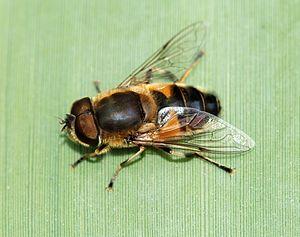
Une éristale (Eristalis similis) mâle.